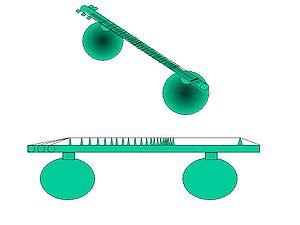
Vînâ est un vocable désignant deux familles d'instruments à cordes indiens fort différents : la rudra vînâ au nord de l'Inde, la sarasvati vînâ, au sud.